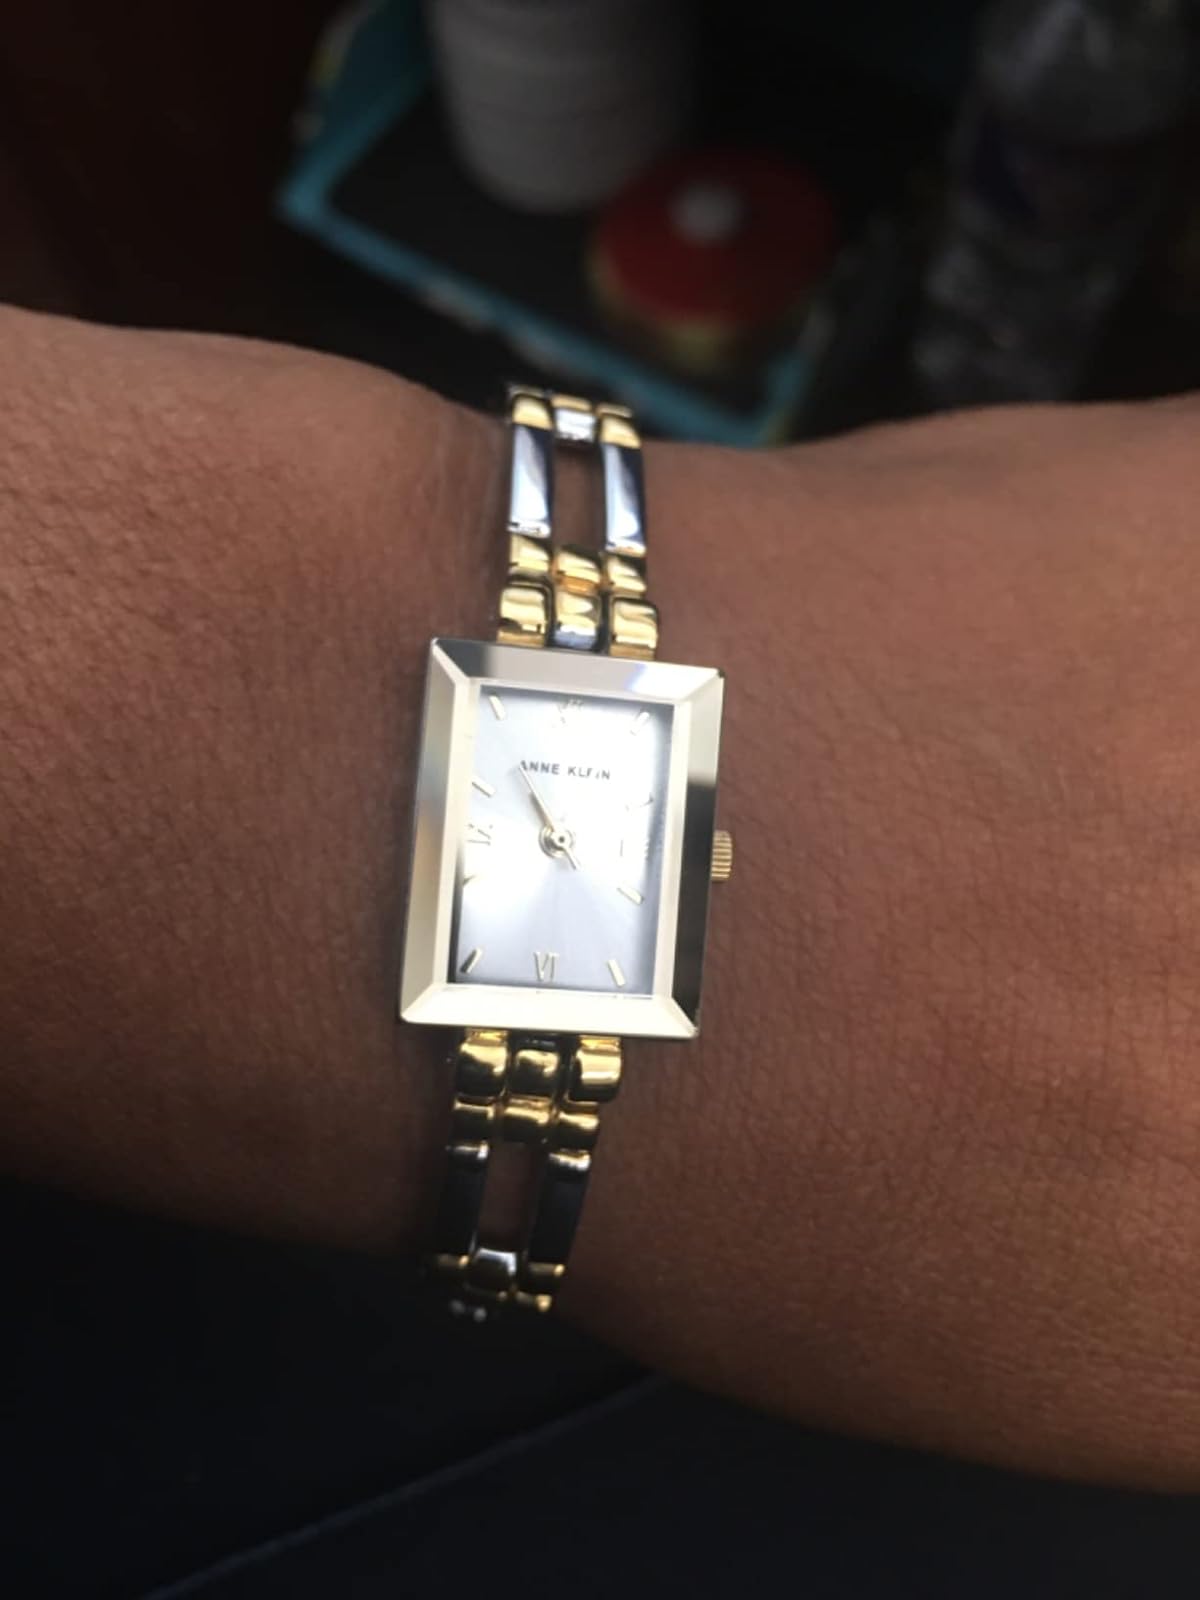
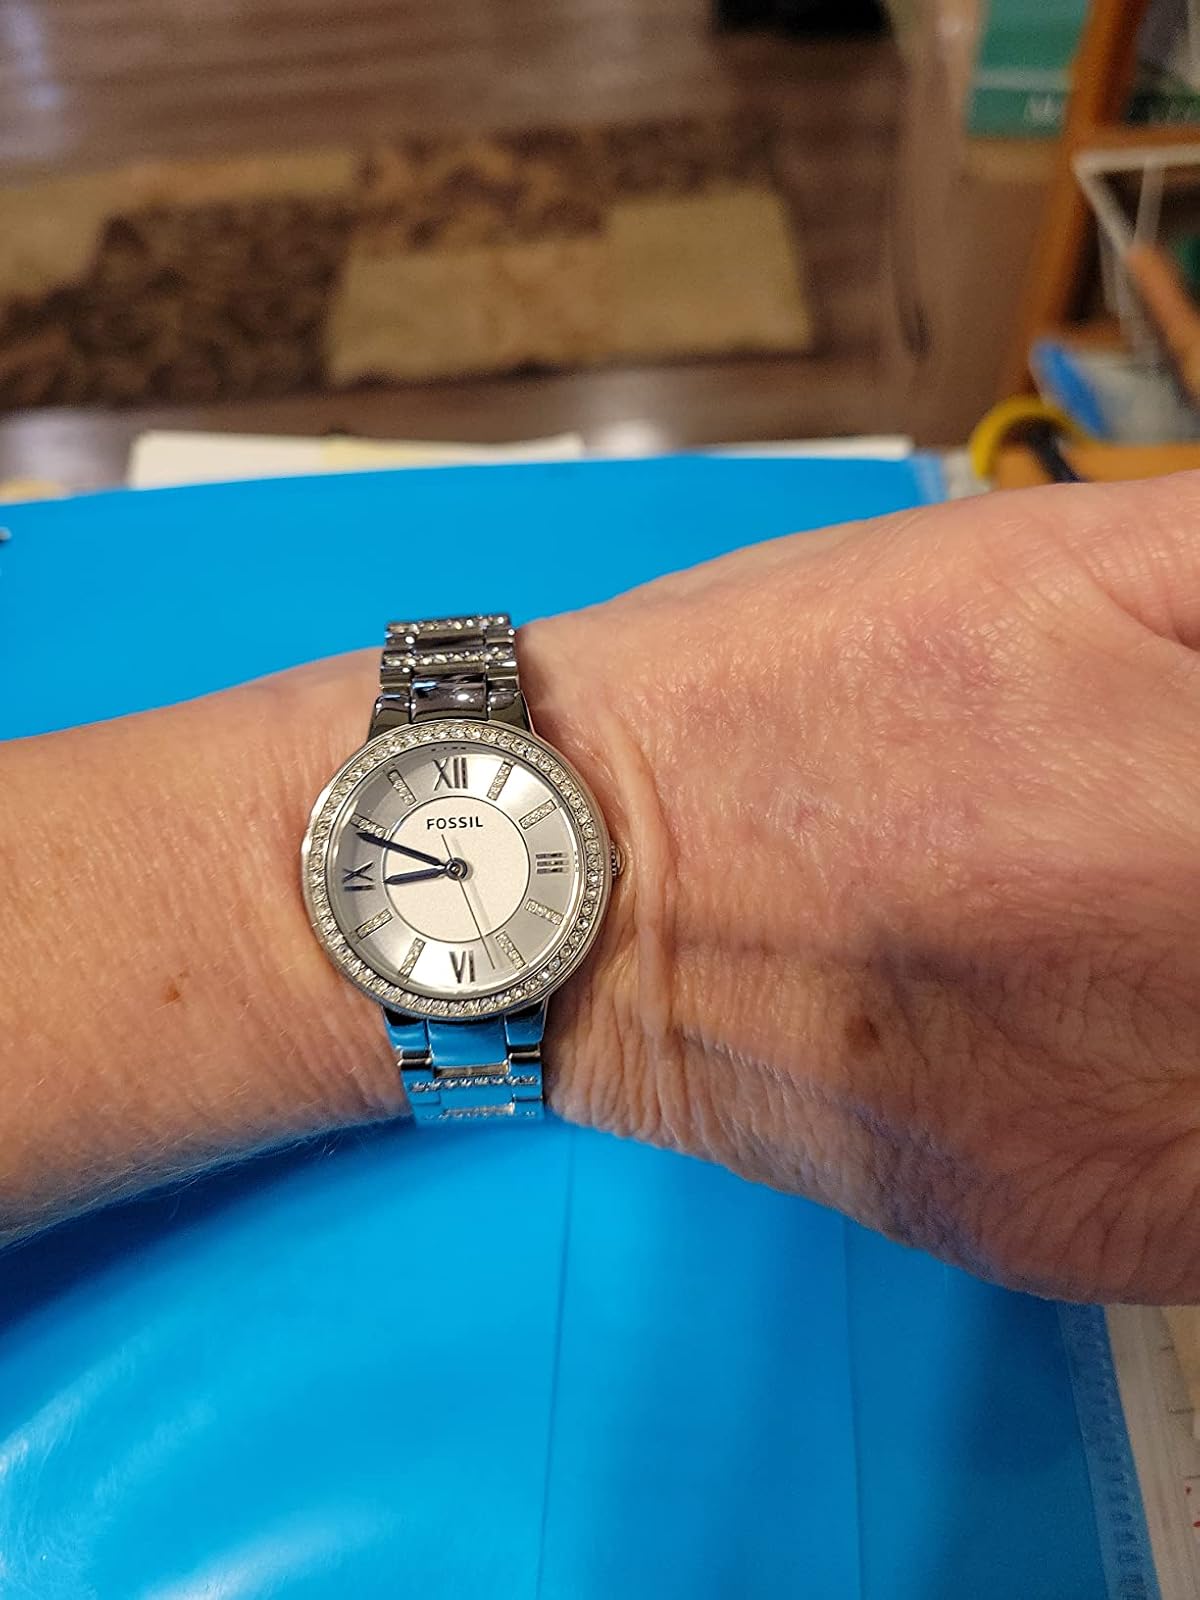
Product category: accessories_watch
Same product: no